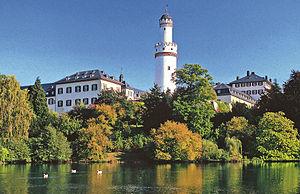
Le château de Bad Homburg était la résidence du landgrave de Hesse-Hombourg, et fut après 1866, la résidence estivale des rois de Prusse et empereurs allemands. Il se situe à Bad-Hombourg.